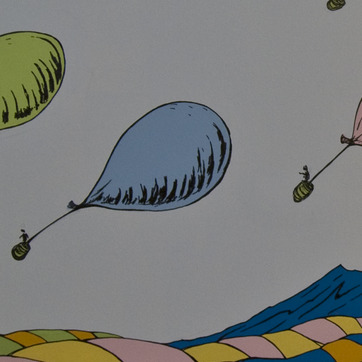
Material: painted